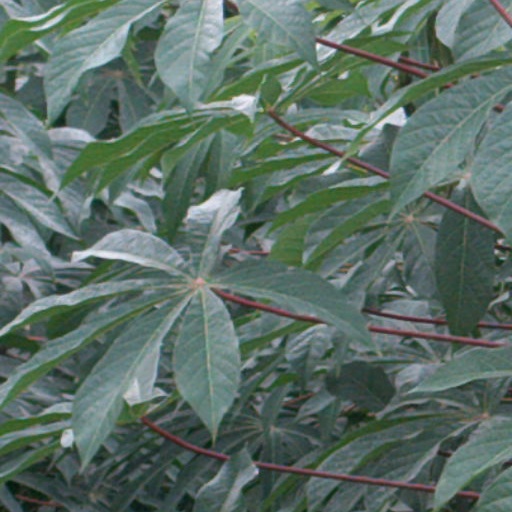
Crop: cassava